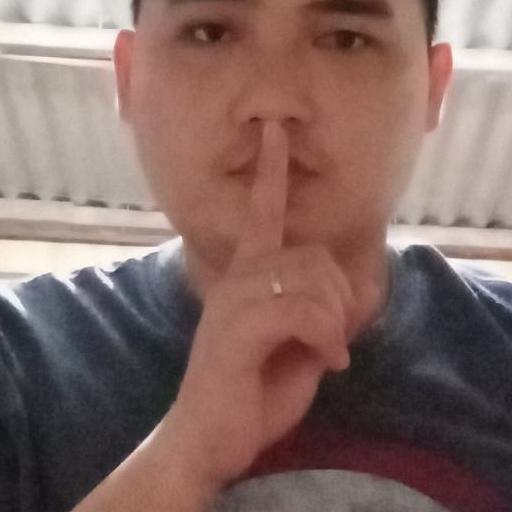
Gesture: mute